1990s uprising in Bahrain

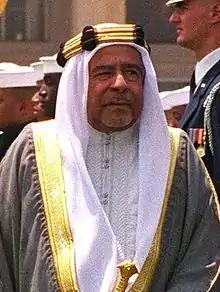
The Emir, Isa bin Salman Al Khalifa dissolved the parliament and suspended the constitution in 1975.

In 1971, Bahrain became independent from Britain and in 1973 the country had its first parliamentary election. However, two years later the constitution was suspended and the assembly dissolved by the Emir, Isa bin Salman al-Khalifa after it rejected the State Security Law. The act also known as "the precautionary law" was proposed by Ian Henderson. It gave police wide arresting powers and allowed individuals to be held in prison without trial or charge for up to three years for mere suspicion "that they might be a threat to the state". Starting in August 1975, widespread arrests were conducted including members of the dissolved parliament. The "ruthless system of repression" launched by Henderson lasted for over twenty five years. Repeated allegations of systematic torture, arbitrary arrests of thousands and assassinations made by opposition activists and human rights groups were denied by Henderson who said he "has never been involved in torture nor has he ever ordered his officers to torture those who have been arrested".